Machas with Attitude

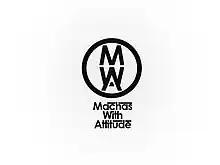
Machas With Attitude (MWA) Logo

The finals, held at Hard Rock Café (HRC), Mumbai on 26 August 2010, was whipped up with frenzy performances by Bombay Rockers, Ali Quili and compeered by Siddharth Kannan. In the name of music world, Anu Malik, Shibani Kashyap, Lesle Lewis, DJ Suketu, DJ Ryan Beck, Ishq Bector and Raavi More were present. This platform was instrumental in introducing the Machas With Attitude to Bollywood.